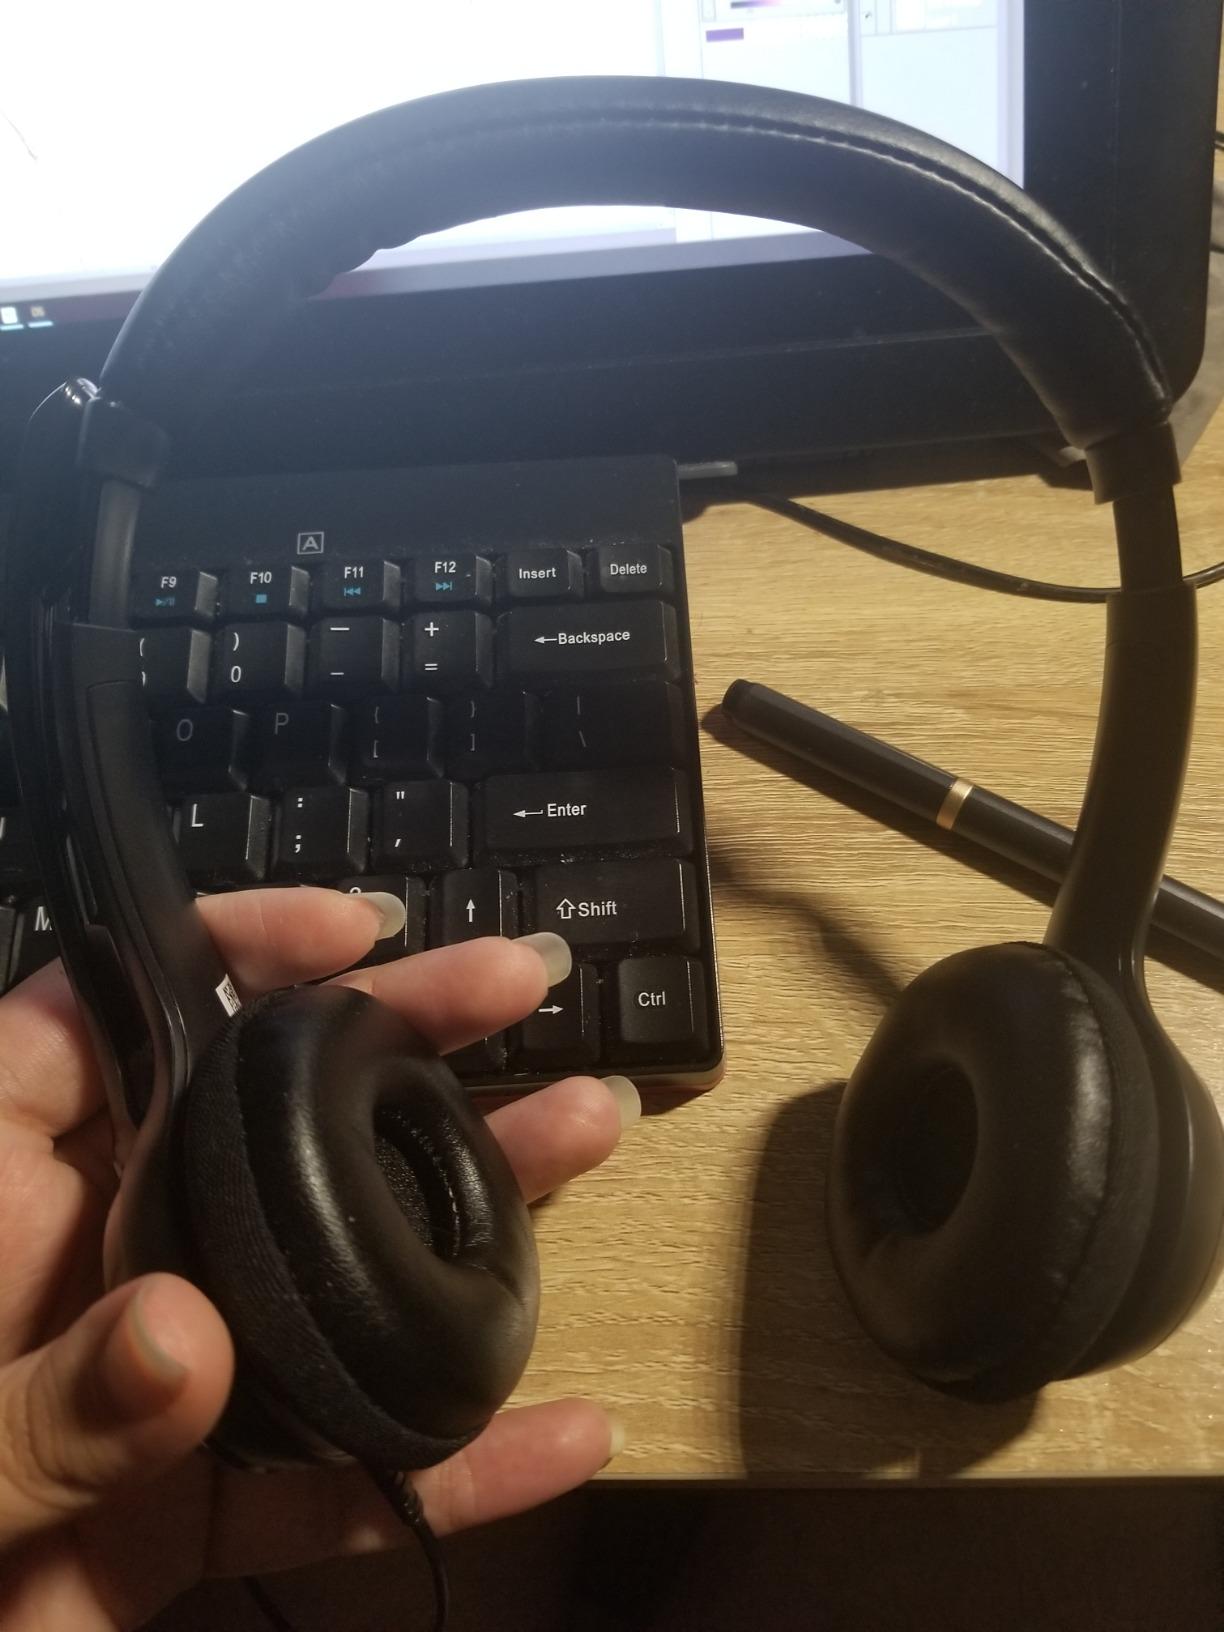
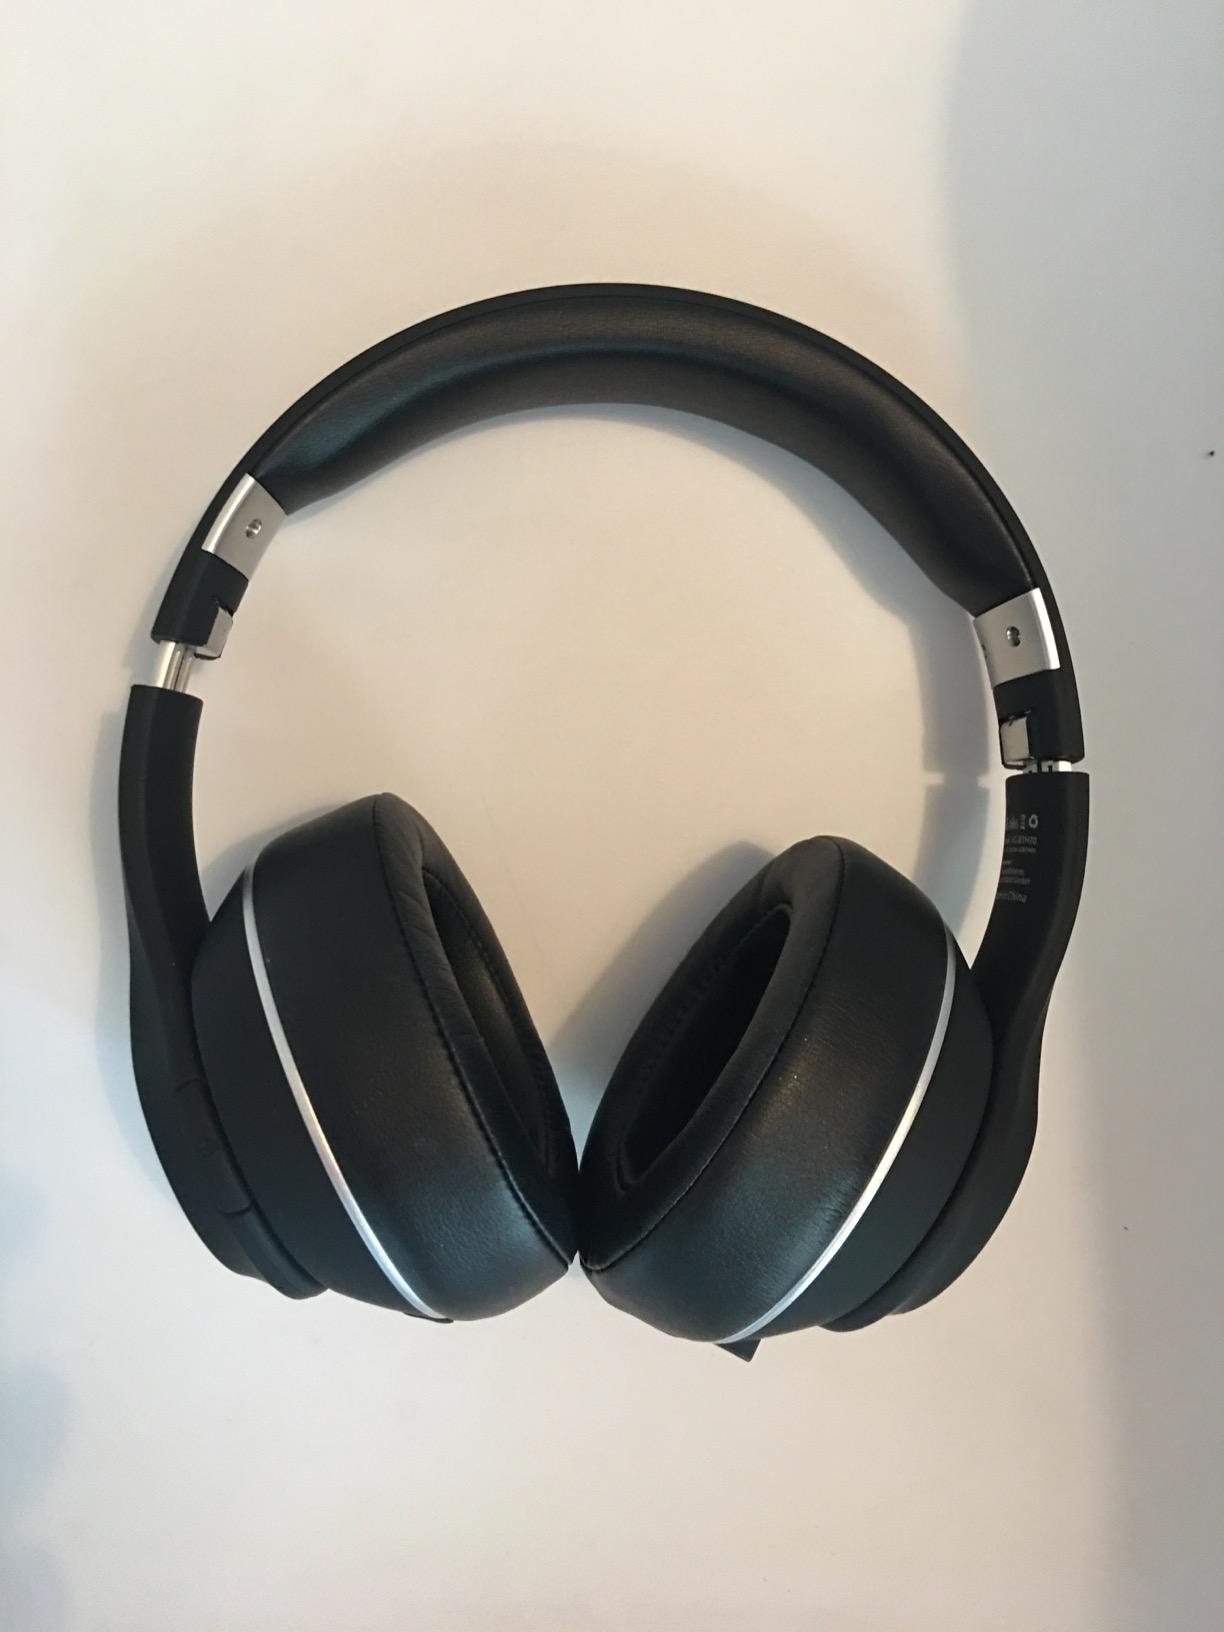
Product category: headphones
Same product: no